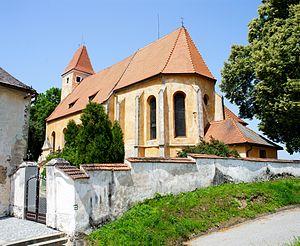
Malonty est une commune du district de Český Krumlov, dans la région de Bohême-du-Sud, en République tchèque. Sa population s'élevait à 1 380 habitants en 2020.